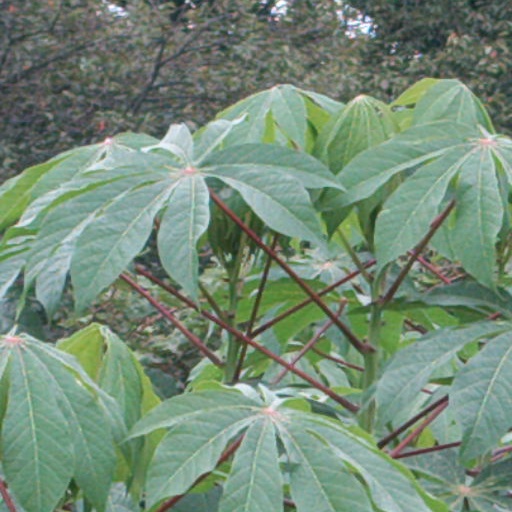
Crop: cassava